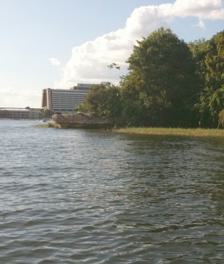
Building: Discovery Island (Bay Lake)
Country: United States of America
Year built: 1974
Former attraction in Walt Disney World This article is about the island and now closed attraction in Walt Disney World. For the attraction with the same name also in Walt Disney World, see Discovery Island (Disney's Animal Kingdom) . For other islands named Discovery Island, see Discovery Island . Discovery Island Previously known as Treasure Island, Riles Island, Idle Bay Isle, Raz Island The Wreck of the Walrus on Discovery Island Location Walt Disney World Resort , Bay Lake, Florida , United States Coordinates 28°24′52″N 81°34′01″W / 28.41444°N 81.56694°W / 28.41444; -81.56694 Opened April 8, 1974 ( 1974-04-08 ) Closed April 8, 1999 ( 1999-04-08 ) Owner The Walt Disney Company Operated by Walt Disney Parks and Resorts Theme Animal observation Area 11.5 acres (4.7 ha) Discovery Island is an 11.5-acre (4.7 ha) island in Bay Lake, Florida . It is located on the property of Walt Disney World in the city of Bay Lake . Between 1974 and 1999, it was an attraction open to guests, who could observe its many species of animals. Disney originally named it Treasure Island , and later renamed it Discovery Island . It currently sits abandoned, but can be seen by any watercraft in Bay Lake . Discovery Island is now the name of one of the lands in Disney's Animal Kingdom . History Origins From 1900 to 1937, the island was known as Raz Island, named after the family that lived there. In the late 1930s, it was purchased for $800 by a man named Delmar "Radio Nick" Nicholson, who renamed it "Idle Bay Isle" and lived there for 20 years with his wife and pet crane. It was later sold, after the island's owner became ill, and renamed "Riles Island," and used as a hunting retreat. Disney bought it in 1965 as part of its strategic property acquisitions before building the Walt Disney World Resort . Delmar lived on the island and grew exotic plants prior to the island's acquisition by Disney. Opening The island opened as Treasure Island on April 8, 1974, as a place to observe wildlife, and was later renamed Discovery Island when it was recognized as a zoological park.  The admission cost in 1995 was $10.60 for adults and $5.83 for children aged three through nine. In March 1999, admission was $12.67 for adults and $6.89 for children, including tax. The island's facilities were the home of the last known dusky seaside sparrow before it died in July 1987. In 1989, Disney was accused by People for the Ethical Treatment of Animals of mistreating vultures that landed on Discovery Island. Disney confirmed some of them died while being captured by their employees. Following this allegation, State and Federal officials charged Disney with 16 counts of animal cruelty. Discovery Island housed approximately 150 birds and small primates. Filming location The island was occasionally used as a movie filming location, most notably for the climax of Treasure of Matecumbe , in which it doubled for the titular Florida Key . Closure Discovery Island closed to the public on April 8, 1999, exactly 25 years after its opening. but continued to operate until July 9, 1999, at which point all of its animals had been relocated to Disney's Animal Kingdom (whose Safari Village hub area was renamed Discovery Island) and other zoos. Although Disney never officially stated its reasons for closing the park, it is widely believed that high costs of maintenance, poor attendance and the opening of a bigger and newer Disney Animal Kingdom, are the most likely reasons. Since its closing, the island has sat largely abandoned, with no signs of development. Disney considered teaming up with Cyan Worlds to turn the island into a replica of the titular island from the video game Myst , where visitors would solve puzzles while exploring. As of 2024, all original buildings and attractions remain on the island, though several have sustained major damage from hurricanes and natural decay. Today, the island can easily be seen from Walt Disney World Monorail , Disney's Wilderness Lodge , Disney's Contemporary Resort and Disney's Fort Wilderness Resort & Campground , as well as from boat trips between them. It is adjacent to the former site of Disney's River Country water park, which closed in November 2001 and was ultimately demolished in April 2019. Unsanctioned visits In 2009, an account was published of an unauthorized exploration "a couple of years ago" with photographs by Shane Perez. In 2017 a film was published by Matt Sonswa of exploration of the island. On April 30, 2020, a man was arrested for camping on Discovery Island. He was removed from the island and banned from Walt Disney property. He called the island a "tropical paradise", and said he did not know the area was off limits to the public. Former attractions Parrots Perch – The Discovery Island Bird Show, featuring macaws , cockatoos , and other trained birds. Monkey Colony – Capuchin monkeys Trumpeter Springs – Trumpeter swans Bamboo Hollow – Lemurs from Madagascar Vulture's Haunt – Vultures Toucan Corner – Toucans Cranes's Roost – Demoiselle cranes , sandhill cranes , and grey crowned cranes Avian Way – The United States' most extensive breeding colony of scarlet ibis . Muntjacs and peacocks were also kept here. Pelican Bay – Brown pelicans Flamingo Lagoon – Flamingos Tortoise Beach – five Galápagos tortoises Alligator Pool – American alligators Eagle's Watch – Bald eagles References